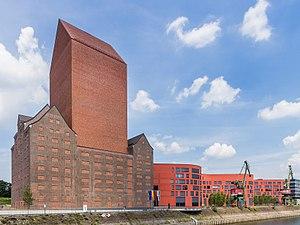
Duisbourg est une ville indépendante d'Allemagne, située dans le Land de Rhénanie-du-Nord-Westphalie et dans le district de Düsseldorf.